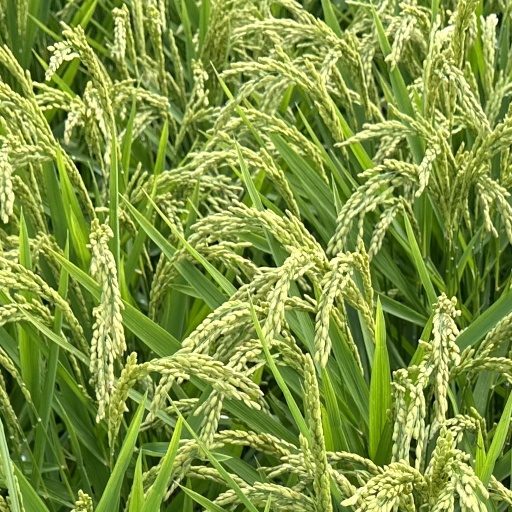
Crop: rice